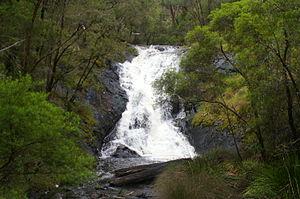
Les parcs nationaux d'Australie-Occidentale sont au nombre de quatre-vingt-dix-huit et couvrent une superficie de 56 680,65 km². Ils sont gérés par le ministère de l'Environnement et de la Conservation.
Le parc national Beedelup est situé à 277 km au sud de Perth, capitale de l'Australie occidentale et à 10 km à l'ouest de Pemberton.